Insect flight

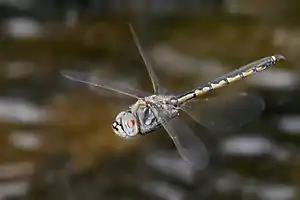
A tau emerald ("Hemicordulia tau") dragonfly has flight muscles attached directly to its wings.

Insects are the only group of invertebrates that have evolved wings and flight. Insects first flew in the Carboniferous, some 300 to 350 million years ago, making them the first animals to evolve flight. Wings may have evolved from appendages on the sides of existing limbs, which already had nerves, joints, and muscles used for other purposes. These may initially have been used for sailing on water, or to slow the rate of descent when gliding.